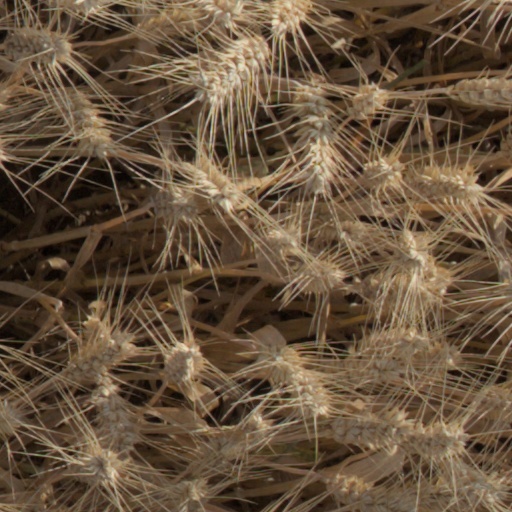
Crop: wheat